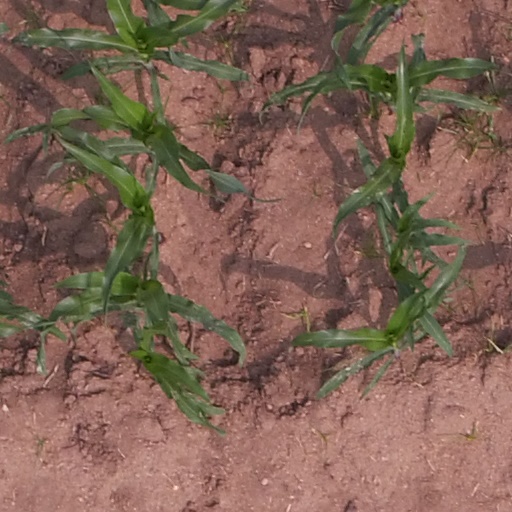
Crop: maize; corn